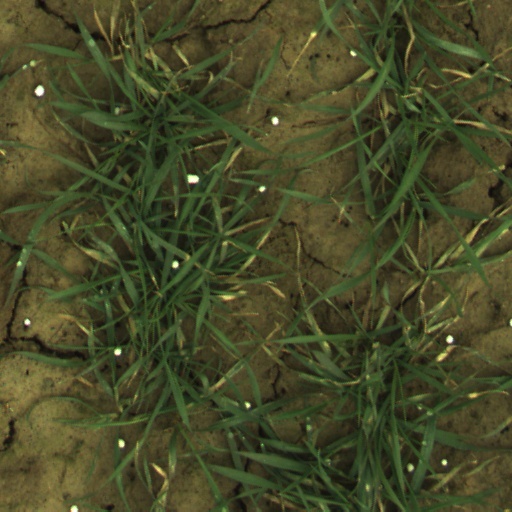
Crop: wheat